University of Massachusetts Lowell

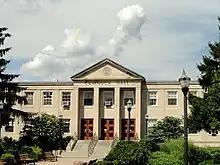
Cumnock Hall - University of Massachusetts Lowell

The School of Education offers bachelor's, master's and doctoral degree programs. The school includes 13 tenure-track faculty members and four clinical faculty members. The school has a 100 percent pass rate on the Massachusetts Tests for Educator Licensure. The online graduate education program is ranked No. 16 in the nation by U.S. News & World Report.